Instrument landing system localizer

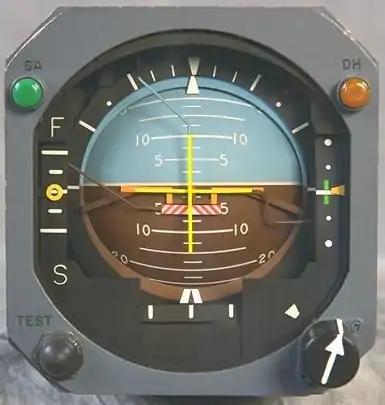
An attitude indicator (AI), more commonly known as an artificial horizon. The localizer is shown on the scale below the attitude gauge, and is in this case looking almost as a small white "^" sign. Both the indicator and its scale are "small".

The localizer indicator is (on most aircraft manufactured from the late 1950s) shown "below" the Attitude Indicator, but is still a part of this instrument together with the glide path indicator and the cross in the center of the instrument which is called flight director.